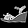
Label: Sandal